Stetsbar

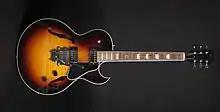
Gibson ES137 with Stetsbar mounted

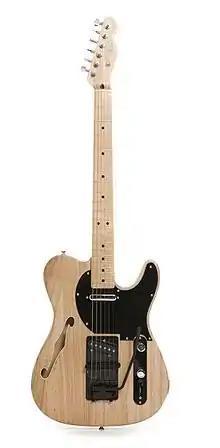
Stetsbar vibrato system mounted on a Fender Telecaster guitar

The Stetsbar is a floating vibrato system—the pull of the guitar strings is held in equilibrium at the scale length of the guitar by two heavy duty springs anchored to a spring retainer block on the unit's base plate.